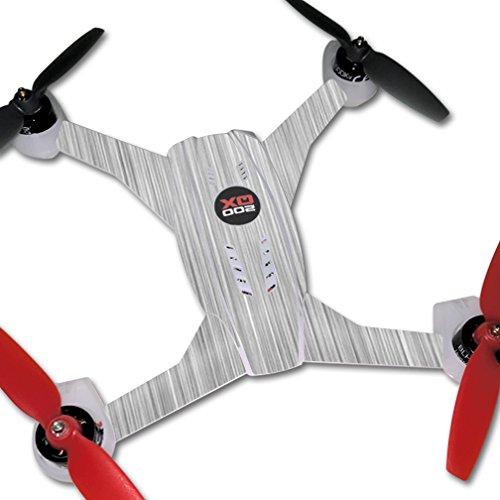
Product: MightySkins Skin Compatible with Blade 200QX Quadcopter Drone wrap Cover Sticker Skins Steel
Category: Toys & Games | Hobbies | Remote & App Controlled Vehicles & Parts | Remote & App Controlled Vehicle Parts
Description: Great Condition.
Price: $14.99
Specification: ProductDimensions:17x1x11inches|ItemWeight:0.16ounces|ShippingWeight:1pounds(Viewshippingratesandpolicies)|ASIN:B01CDIKT2A|Itemmodelnumber:BL200QX-Steel